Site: brandenburg
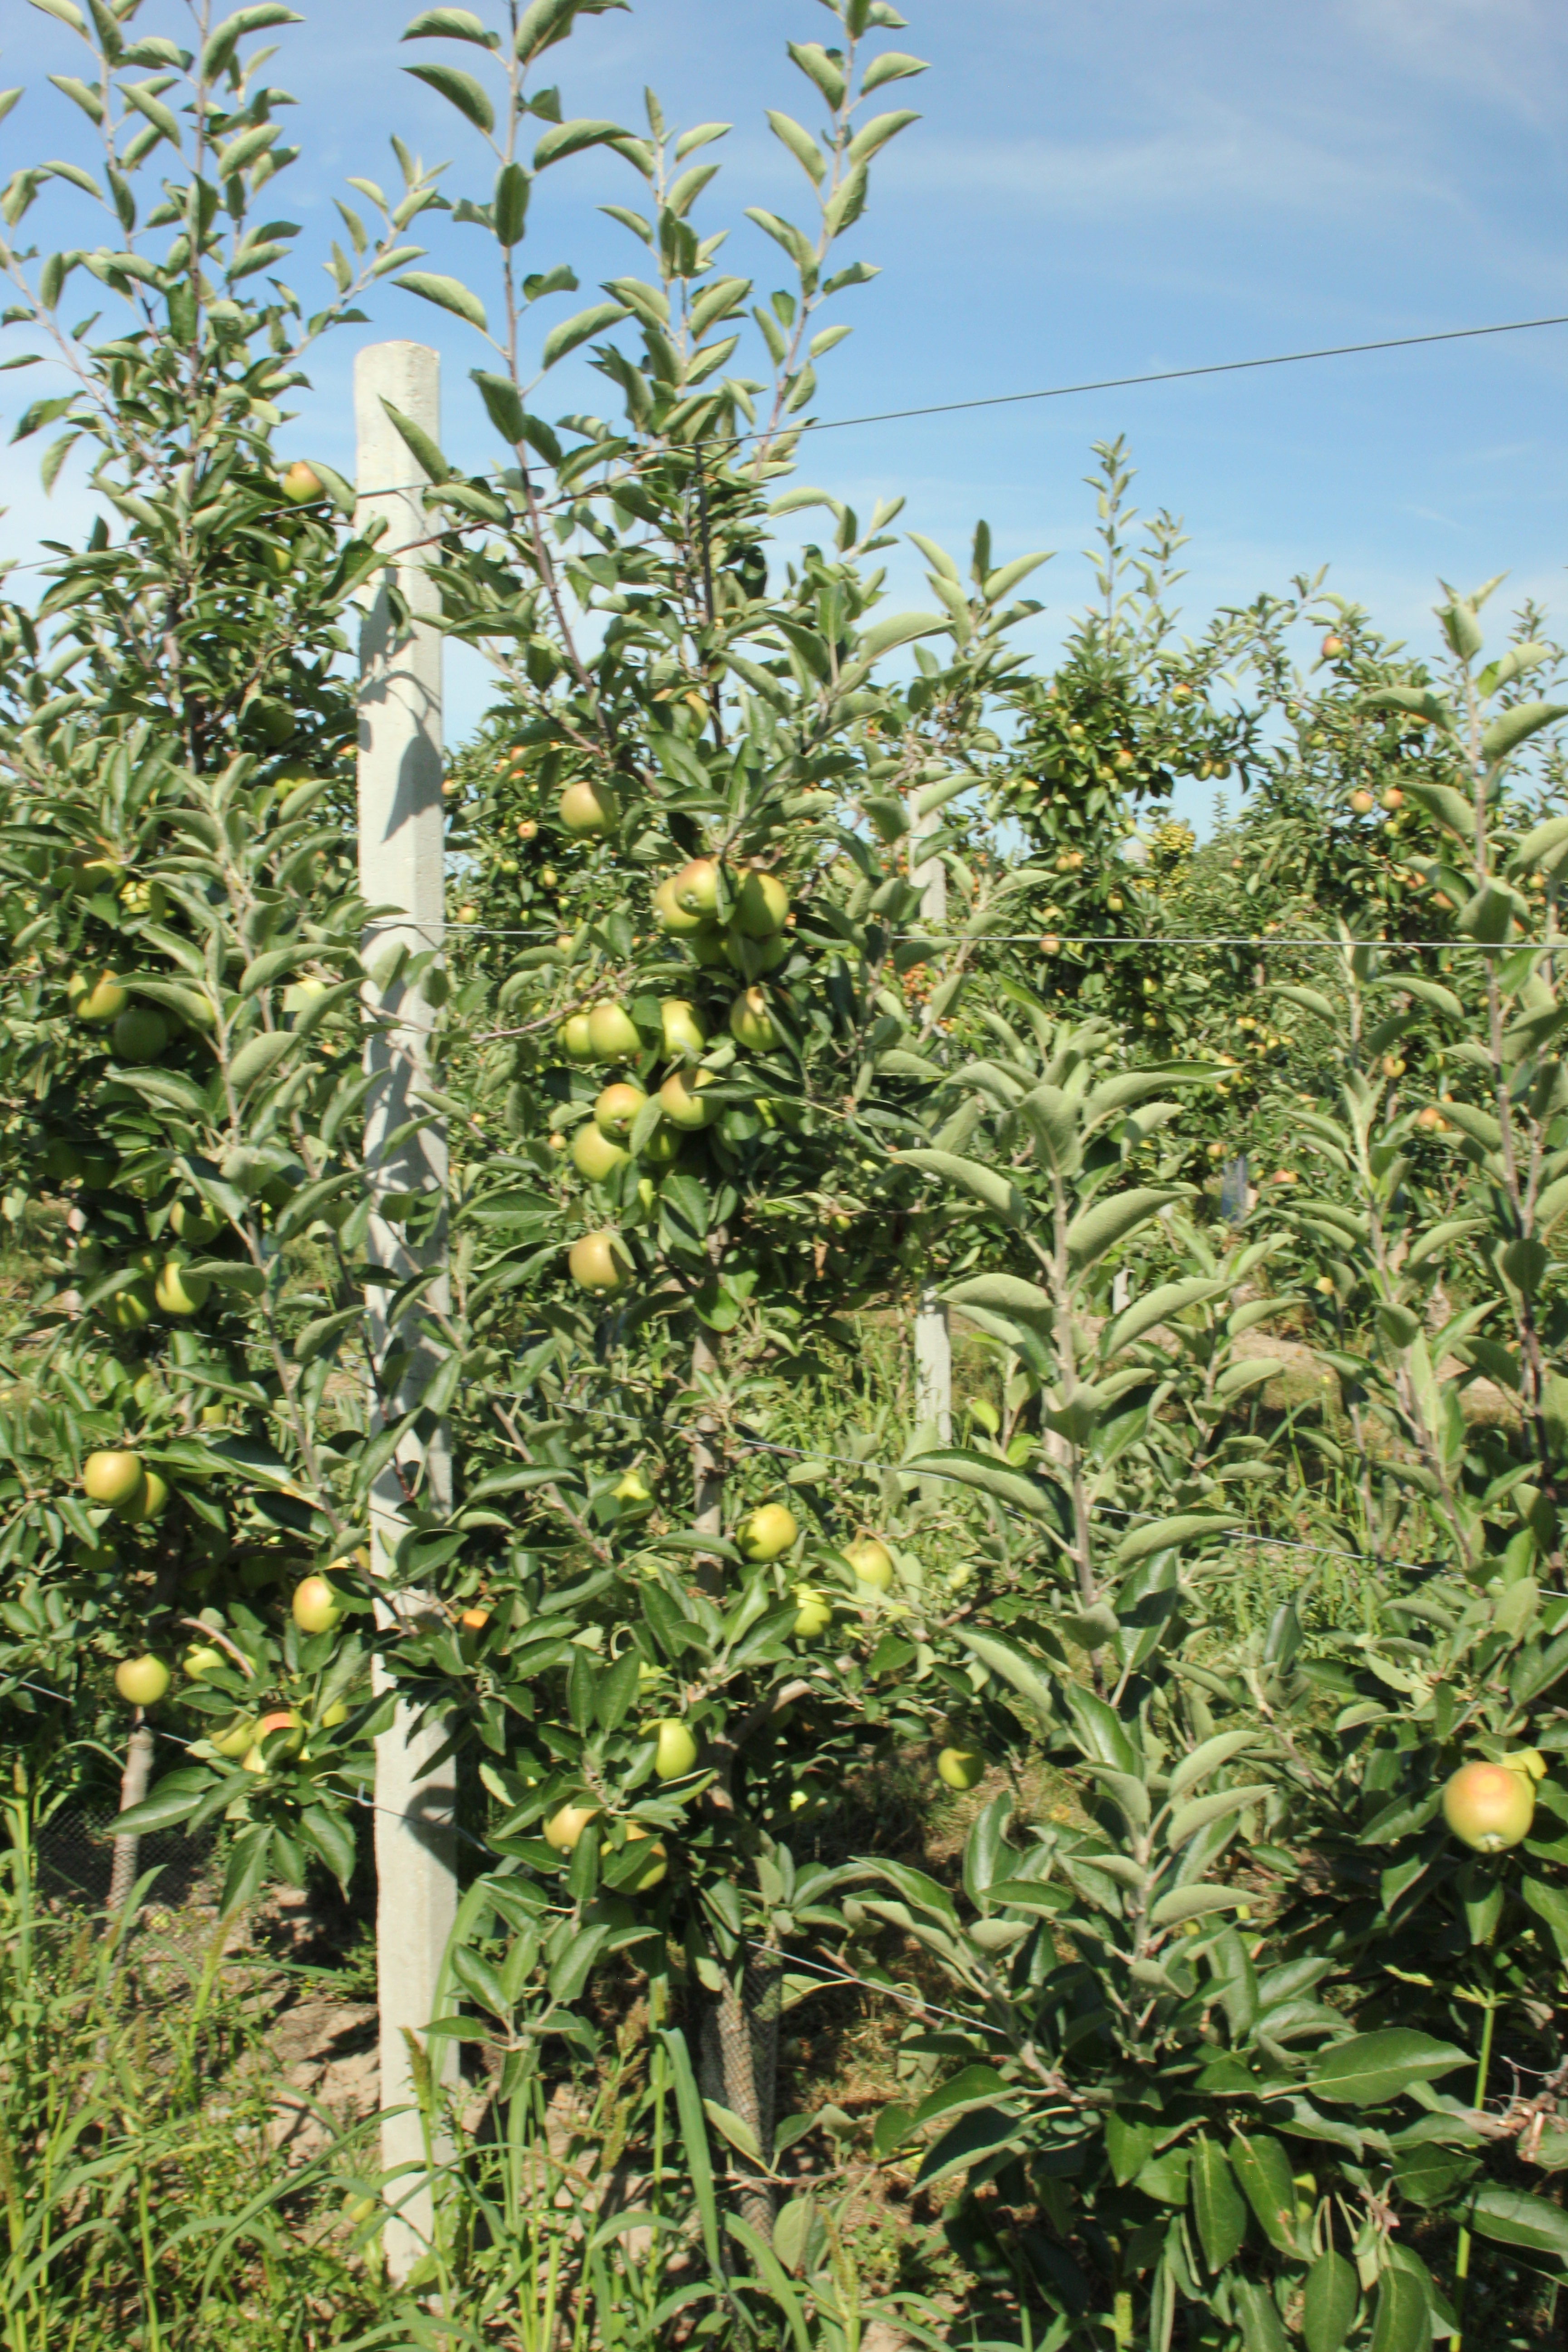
Growth stage (BBCH 77): Development of fruit